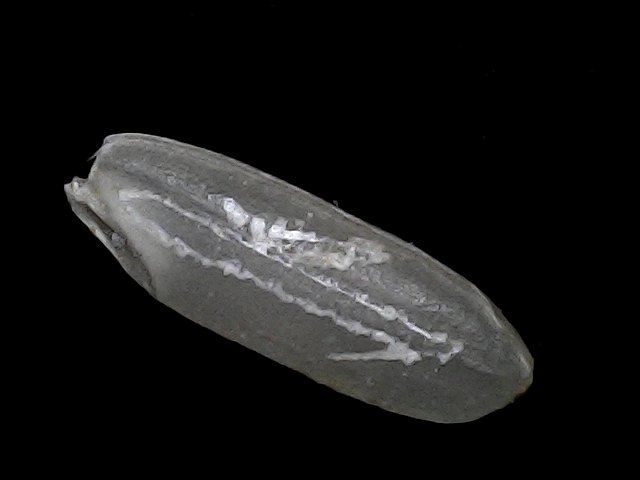
Rice variety: BRRI67